South Shields Town Hall

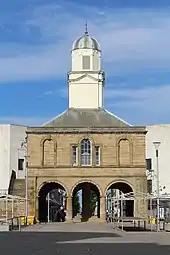
The old town hall

The first town hall in South Shields was commissioned as a manorial courthouse by the Dean and Chapter of Durham in the Market Place in 1768. The design included arcading on the ground floor to allow markets to be held, steps leading to a door on the first floor on the north side and Venetian windows on the first floor on the other sides. At roof level there is a square timber turret with a cupola. Following incorporation as a municipal borough in September 1850, the new civil leaders at South Shields Corporation acquired the building for use as a town hall in 1855.